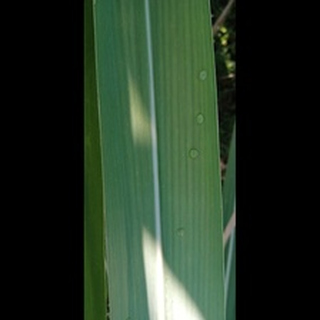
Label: healthy_sugarcane